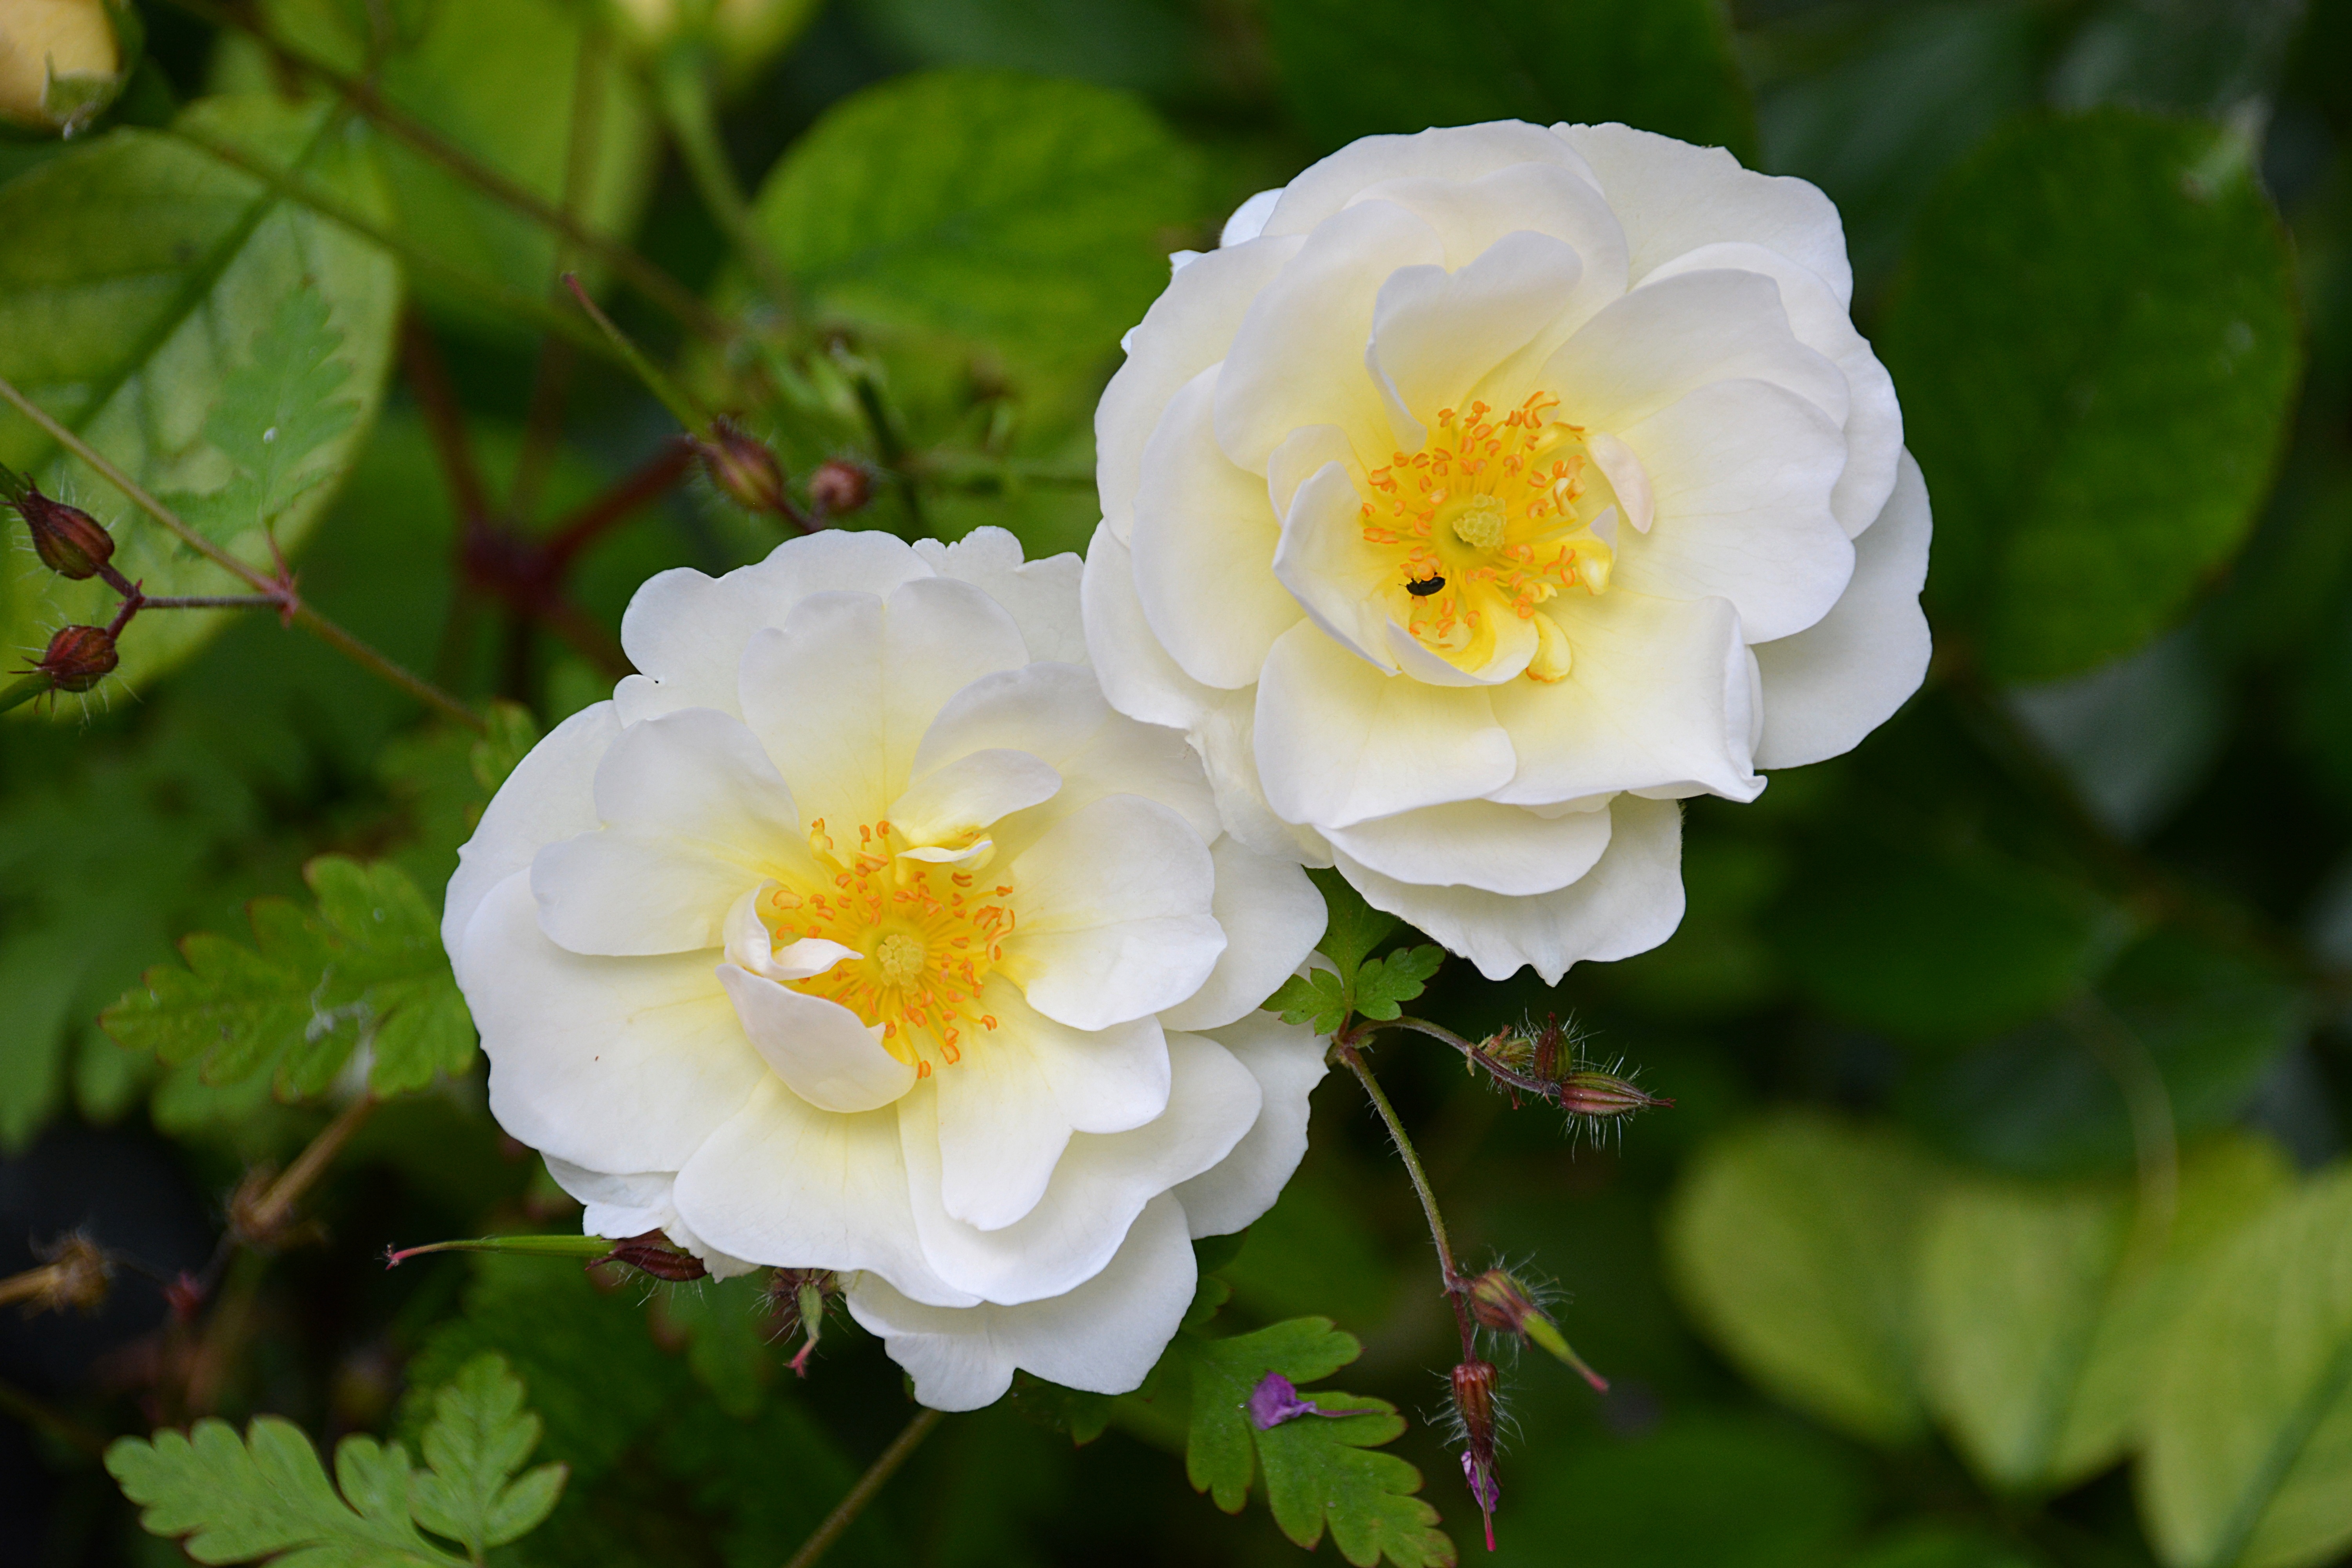
nature, blossom, plant, white, flower, petal, rose, botany, garden, flora, flowers, roses, flowering, floribunda, pink flowers, rosebush, flowering plant, garden roses, rose family, white roses, burnet rose, land plant, rosa centifolia, rose order, rosa rubiginosa, multiflora rose